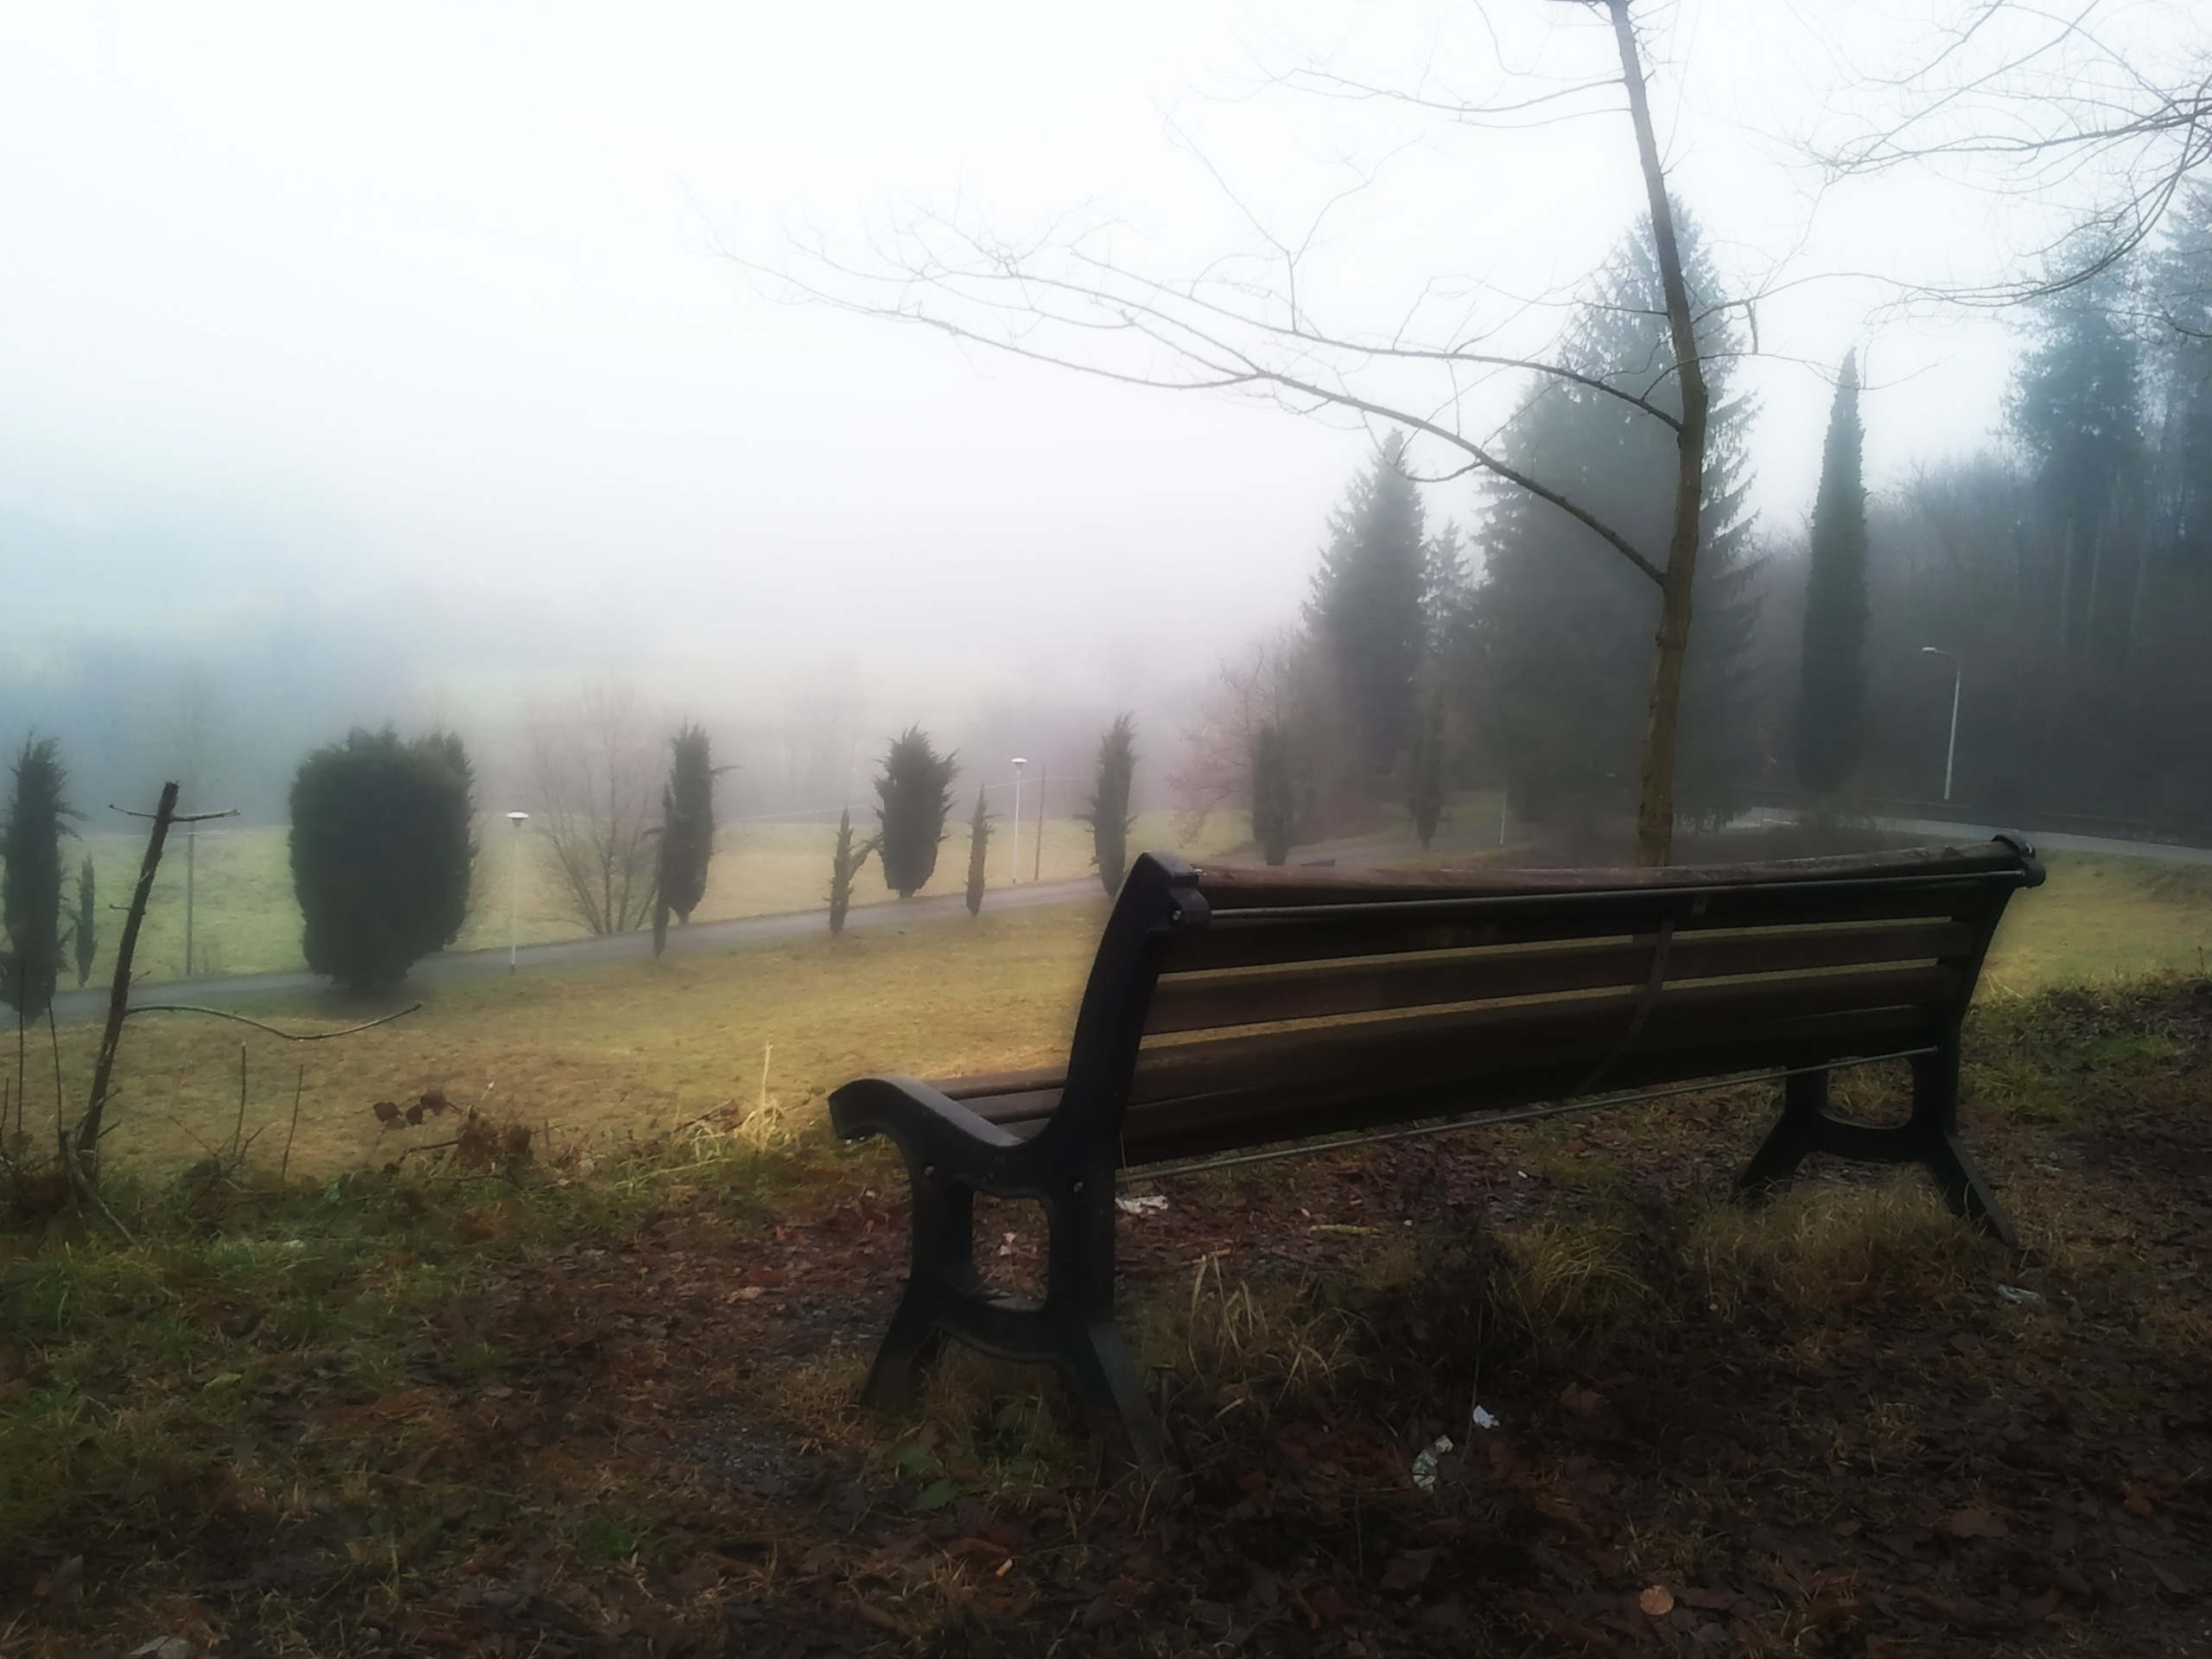
tree, nature, forest, grass, snow, winter, sky, fog, mist, bench, countryside, sunlight, morning, country, foggy, autumn, weather, italy, season, trees, woods, outside, clouds, woodland, rural area, atmospheric phenomenon, celana